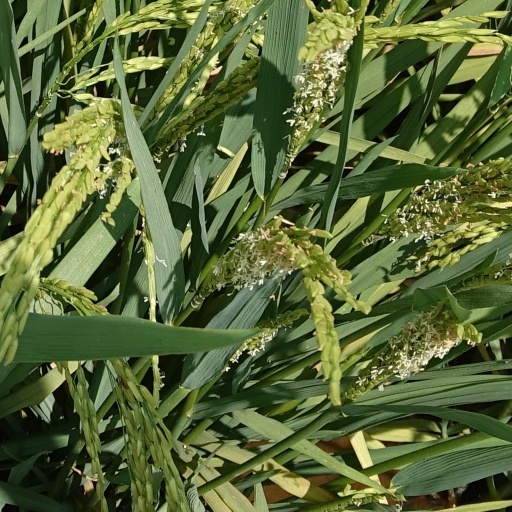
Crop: rice